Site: brandenburg
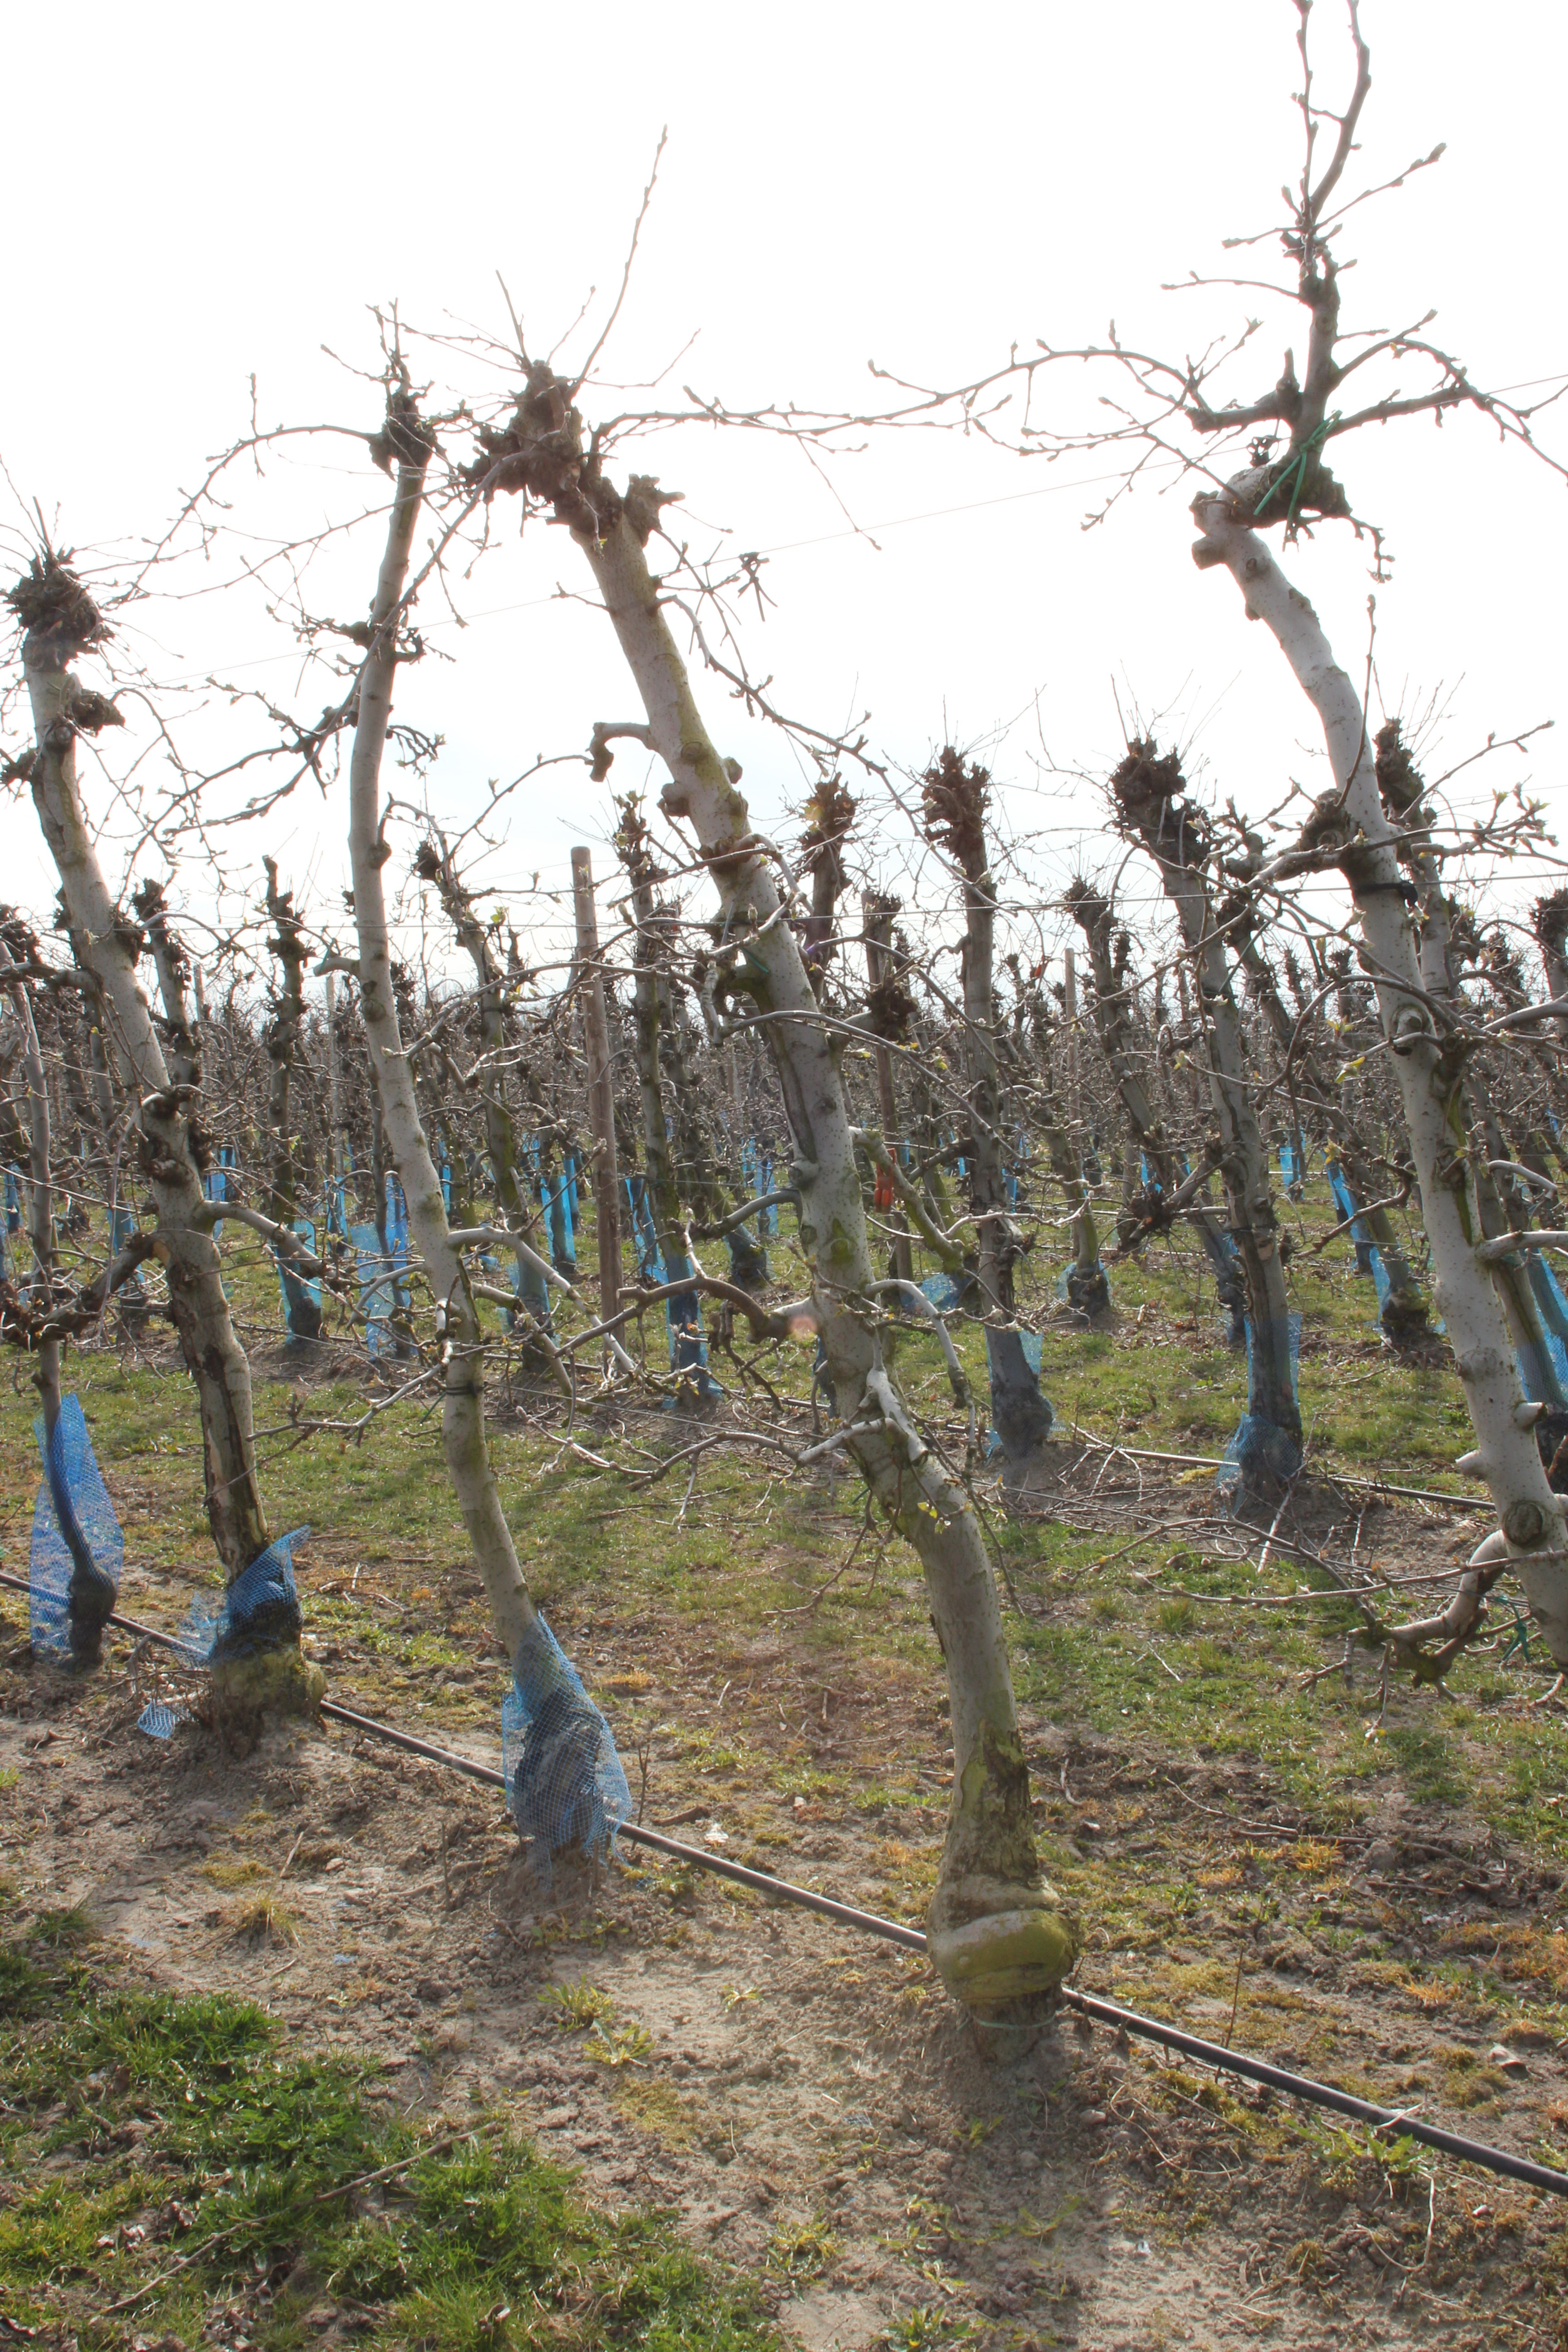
Growth stage (BBCH 54): Inflorescence emergence